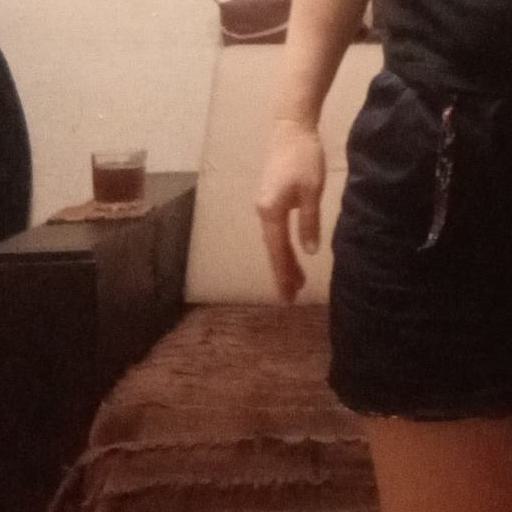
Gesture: no_gesture